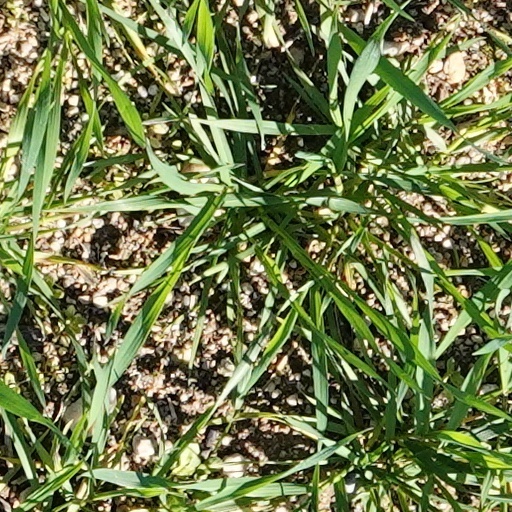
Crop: wheat